Iwate-Kariya Station

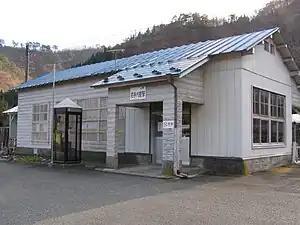
Iwate-Kariya Station, April 2007

was a railway station on the Iwaizumi Line in Miyako, Japan, operated by East Japan Railway Company (JR East).